John Anderson (Scottish engineer)

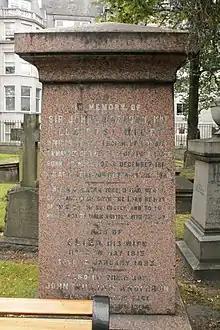
The grave of Sir John Anderson FRSE in the churchyard of the Kirk of St Nicholas

He was born in Woodside, Aberdeen on 9 December 1814 the son of John Anderson (d.1814), an Aberdeen merchant, and his wife, Helen Hosie. His father died just before his birth. He was educated at Brae School in Woodside. He was apprenticed as an engineer at age 14 under his stepfather Irvine Kempt.